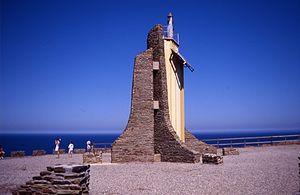
Le phare du cap Cerbère, Pyrénées-Orientales, France. Août 1993.
Cerbère est une commune française, située dans le département des Pyrénées-Orientales en région Occitanie. Elle dispose de la station balnéaire la plus au sud de la France continentale à l'Ansa de Terrimbo au sud du cap de Peyrefite.